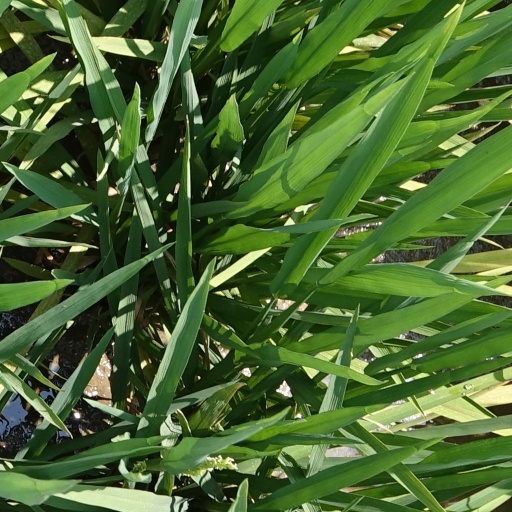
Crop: rice